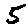
Label: 5